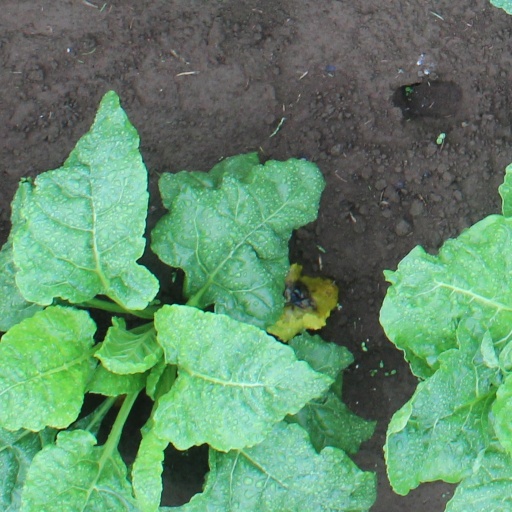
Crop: sugar beet